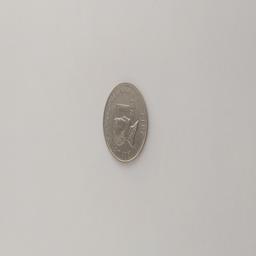
Label: 1_Old_Front